Alfred von Tirpitz

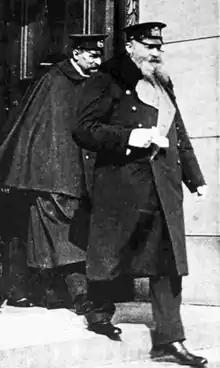
Grand Admiral von Tirpitz in 1915

Tirpitz's design to achieve world power status through naval power, while at the same time addressing domestic issues, is referred to as the Tirpitz Plan. Politically, the Tirpitz Plan was marked by the Fleet Acts of 1898, 1900, 1908 and 1912. By 1914, they had given Germany the second-largest naval force in the world (roughly 40% smaller than the Royal Navy). It included seventeen modern dreadnoughts, five battlecruisers, twenty-five cruisers and twenty pre-dreadnought battleships as well as over forty submarines. Although including fairly unrealistic targets, the expansion programme was sufficient to alarm the British, starting a costly naval arms race and pushing the British into closer ties with the French.